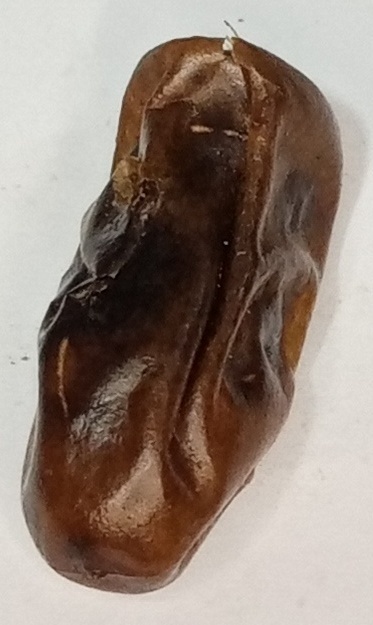
Variety: gajar
Size: small
Grade: grade-3